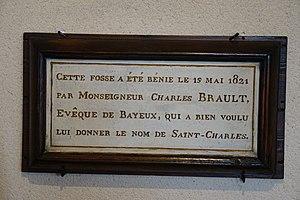
Plaque de la bénédiction de la fosse Saint-Charles.
Les houillères de Littry sont des mines de charbon situées dans l'ouest de la France sur la commune du Molay-Littry et autour de plusieurs villages voisins, en Normandie. Elles ont produit 2,5 millions de tonnes entre 1744 et 1880 puis de 1941 à 1949 pour alimenter l’industrie normande, en particulier les fours à chaux.